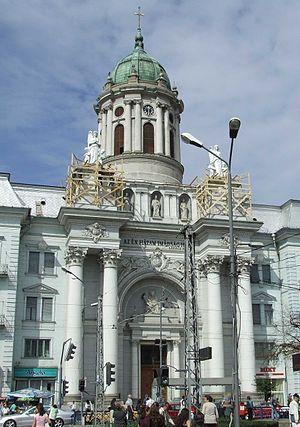
Arad est une ville de l'Ouest de la Roumanie, en Transylvanie, chef-lieu du județ homonyme. En 2002, la population de la ville était de 172 824 habitants.